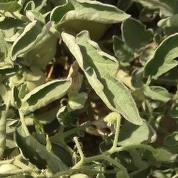
Crop: Tomato
Condition: virosis-d